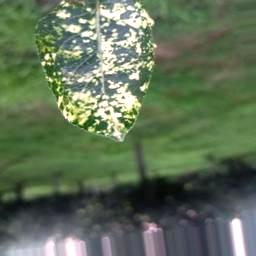
Label: Apple_Mosaic